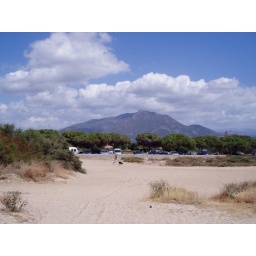
Corsica is a rocky island, with mountains rising in its center. The skyline is never barren, and roads never flat.